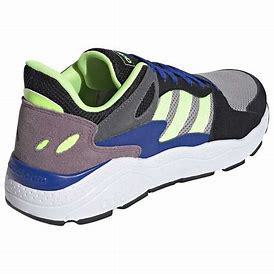
Brand: Adidas
Model: Crazychaos